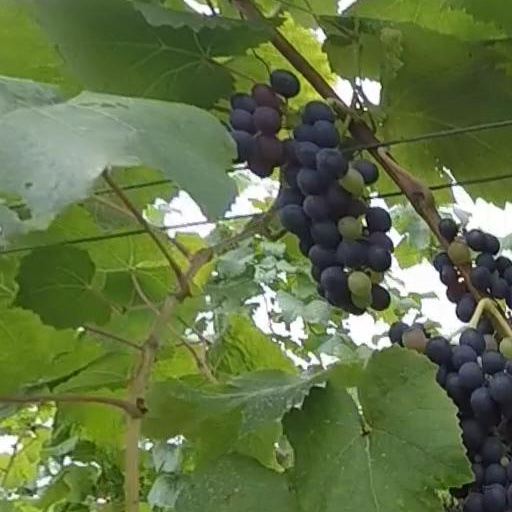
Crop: grape